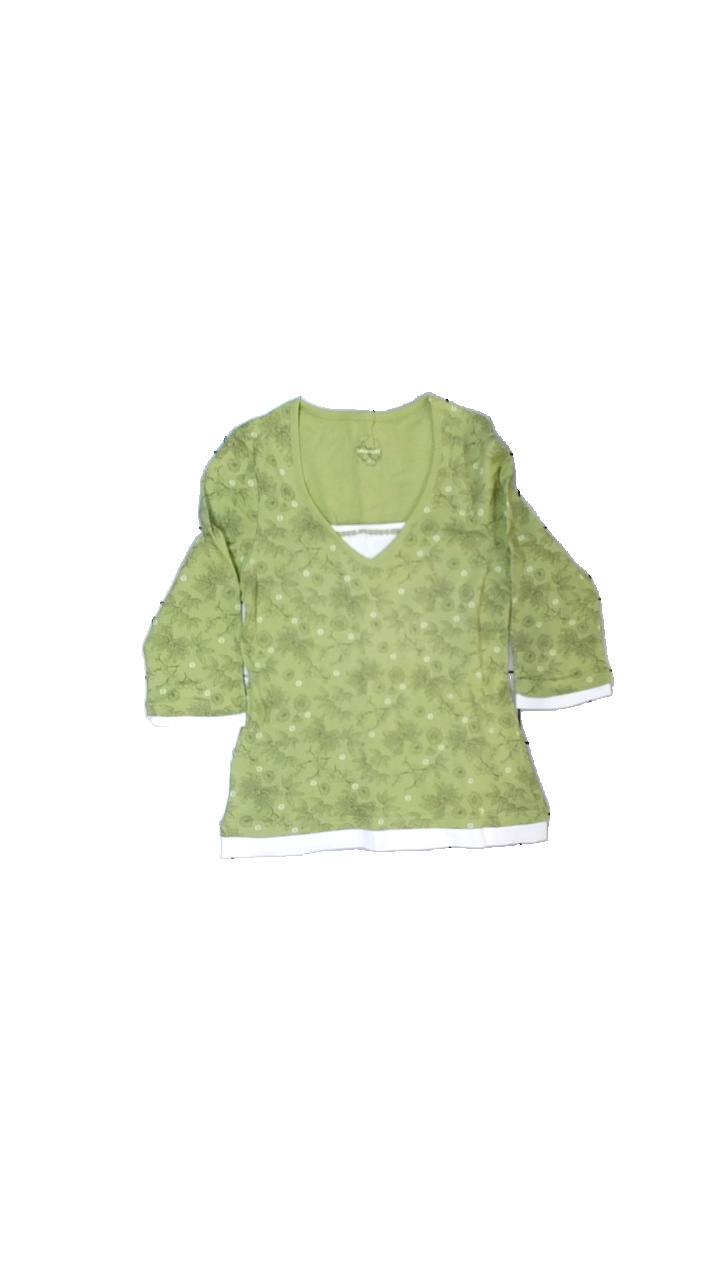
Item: Shirt (Ladies)
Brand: Soya/soyaconcept
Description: Green shirt with floral print
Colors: Green, Grey, White, Multicolor
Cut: Tight
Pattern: Floral print
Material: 100% cotton
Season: Summer
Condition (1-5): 2
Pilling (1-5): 5
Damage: Yellow food stain
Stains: Minor
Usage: Recycle
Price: <50